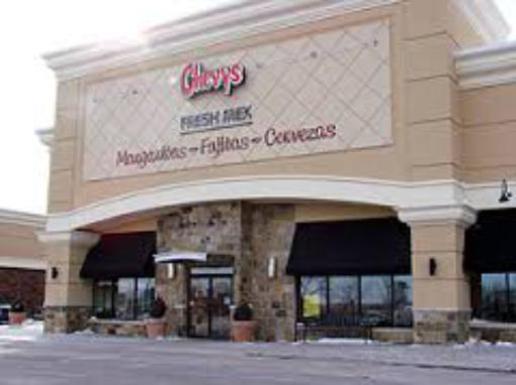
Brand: chevys fresh mex
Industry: Food